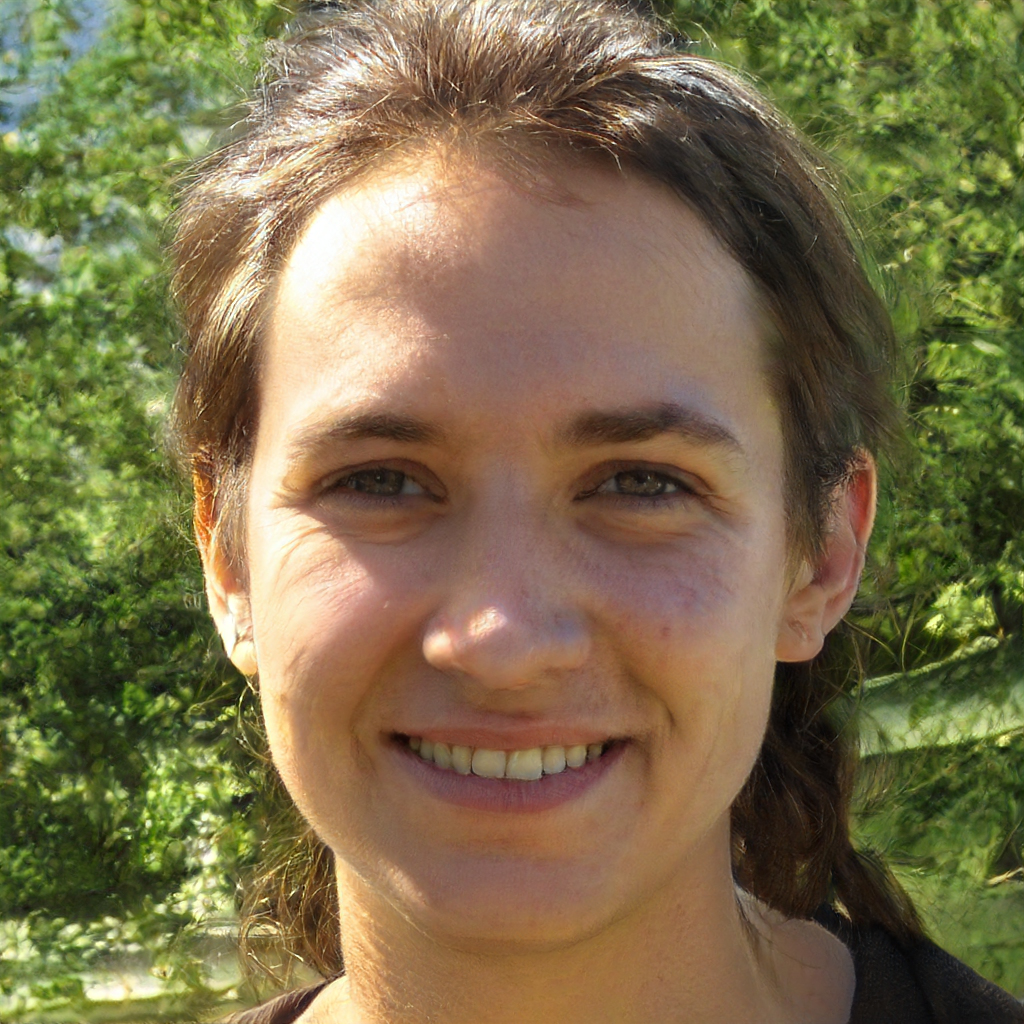
Gender: Female